Saw set

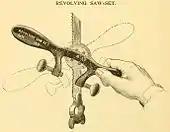
A revolving saw set

The lever type of saw set (also referred to as "plate", "wrest", "spring" or "comb" set) consists of a "plate" forming the body of the tool which is fitted over the saw and "levered" perpendicular to the saw blade which "springs" or bends the tooth to an angle. The name "comb" refers to versions with many slots which bears resemblance to a comb for hair.